Latin Catholics of Malabar

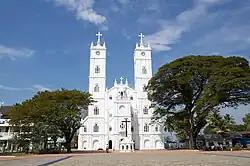
Vallarapadam St Mary's Basilica is one of the most important pilgrimage churches of the Latin Catholics.

The Latin Catholics churches in the initial stages were built in the Portuguese colonial Style with Renaissance facades and long naves and Italian Baroque decoration. They were initially built from laterite blocks veneered with lime plaster (chunam). Later after the Dutch and British conquest, today they resemble modern Anglican architecture due to influence of the British in India. Some churches were also built the way Syrian Churches in Kerala were built.